Bour Kry

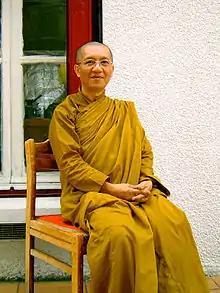
Samdech Preah Sangkhareach Bour Kry at Wat Khemararam

Samdech Preah Sangkhareach Bour Kry (born 11 January 1945) is the seventh and current Supreme Patriarch of the Thammayut order of Cambodia.